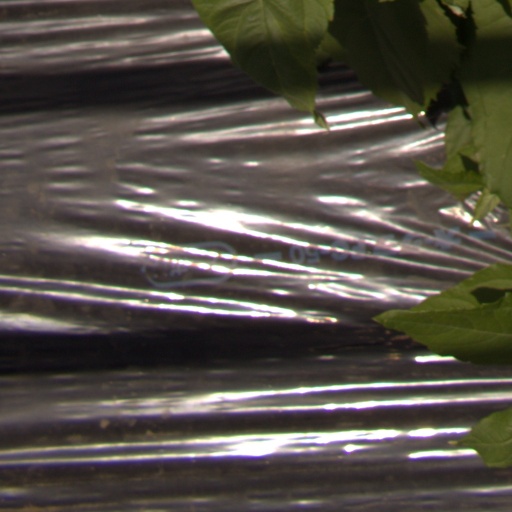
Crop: Jerusalem artichoke